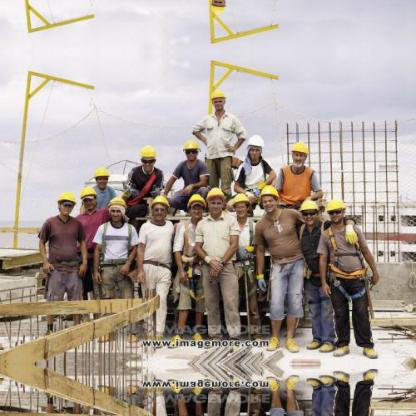
Objects in the image:
label: helmet
label: helmet
label: helmet
label: helmet
label: helmet
label: helmet
label: helmet
label: helmet
label: helmet
label: helmet
label: helmet
label: helmet
label: helmet
label: helmet
label: helmet
label: helmet
label: helmet